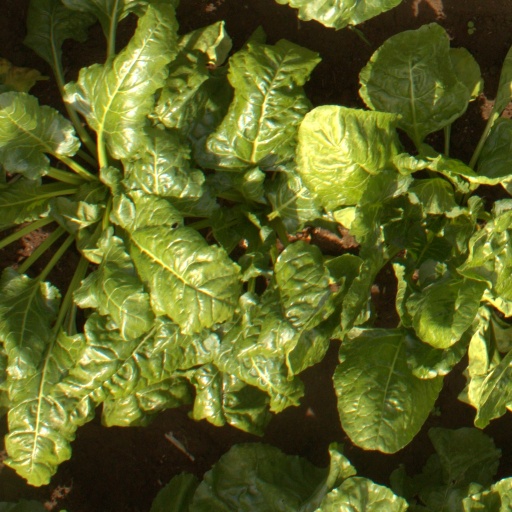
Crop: sugar beet